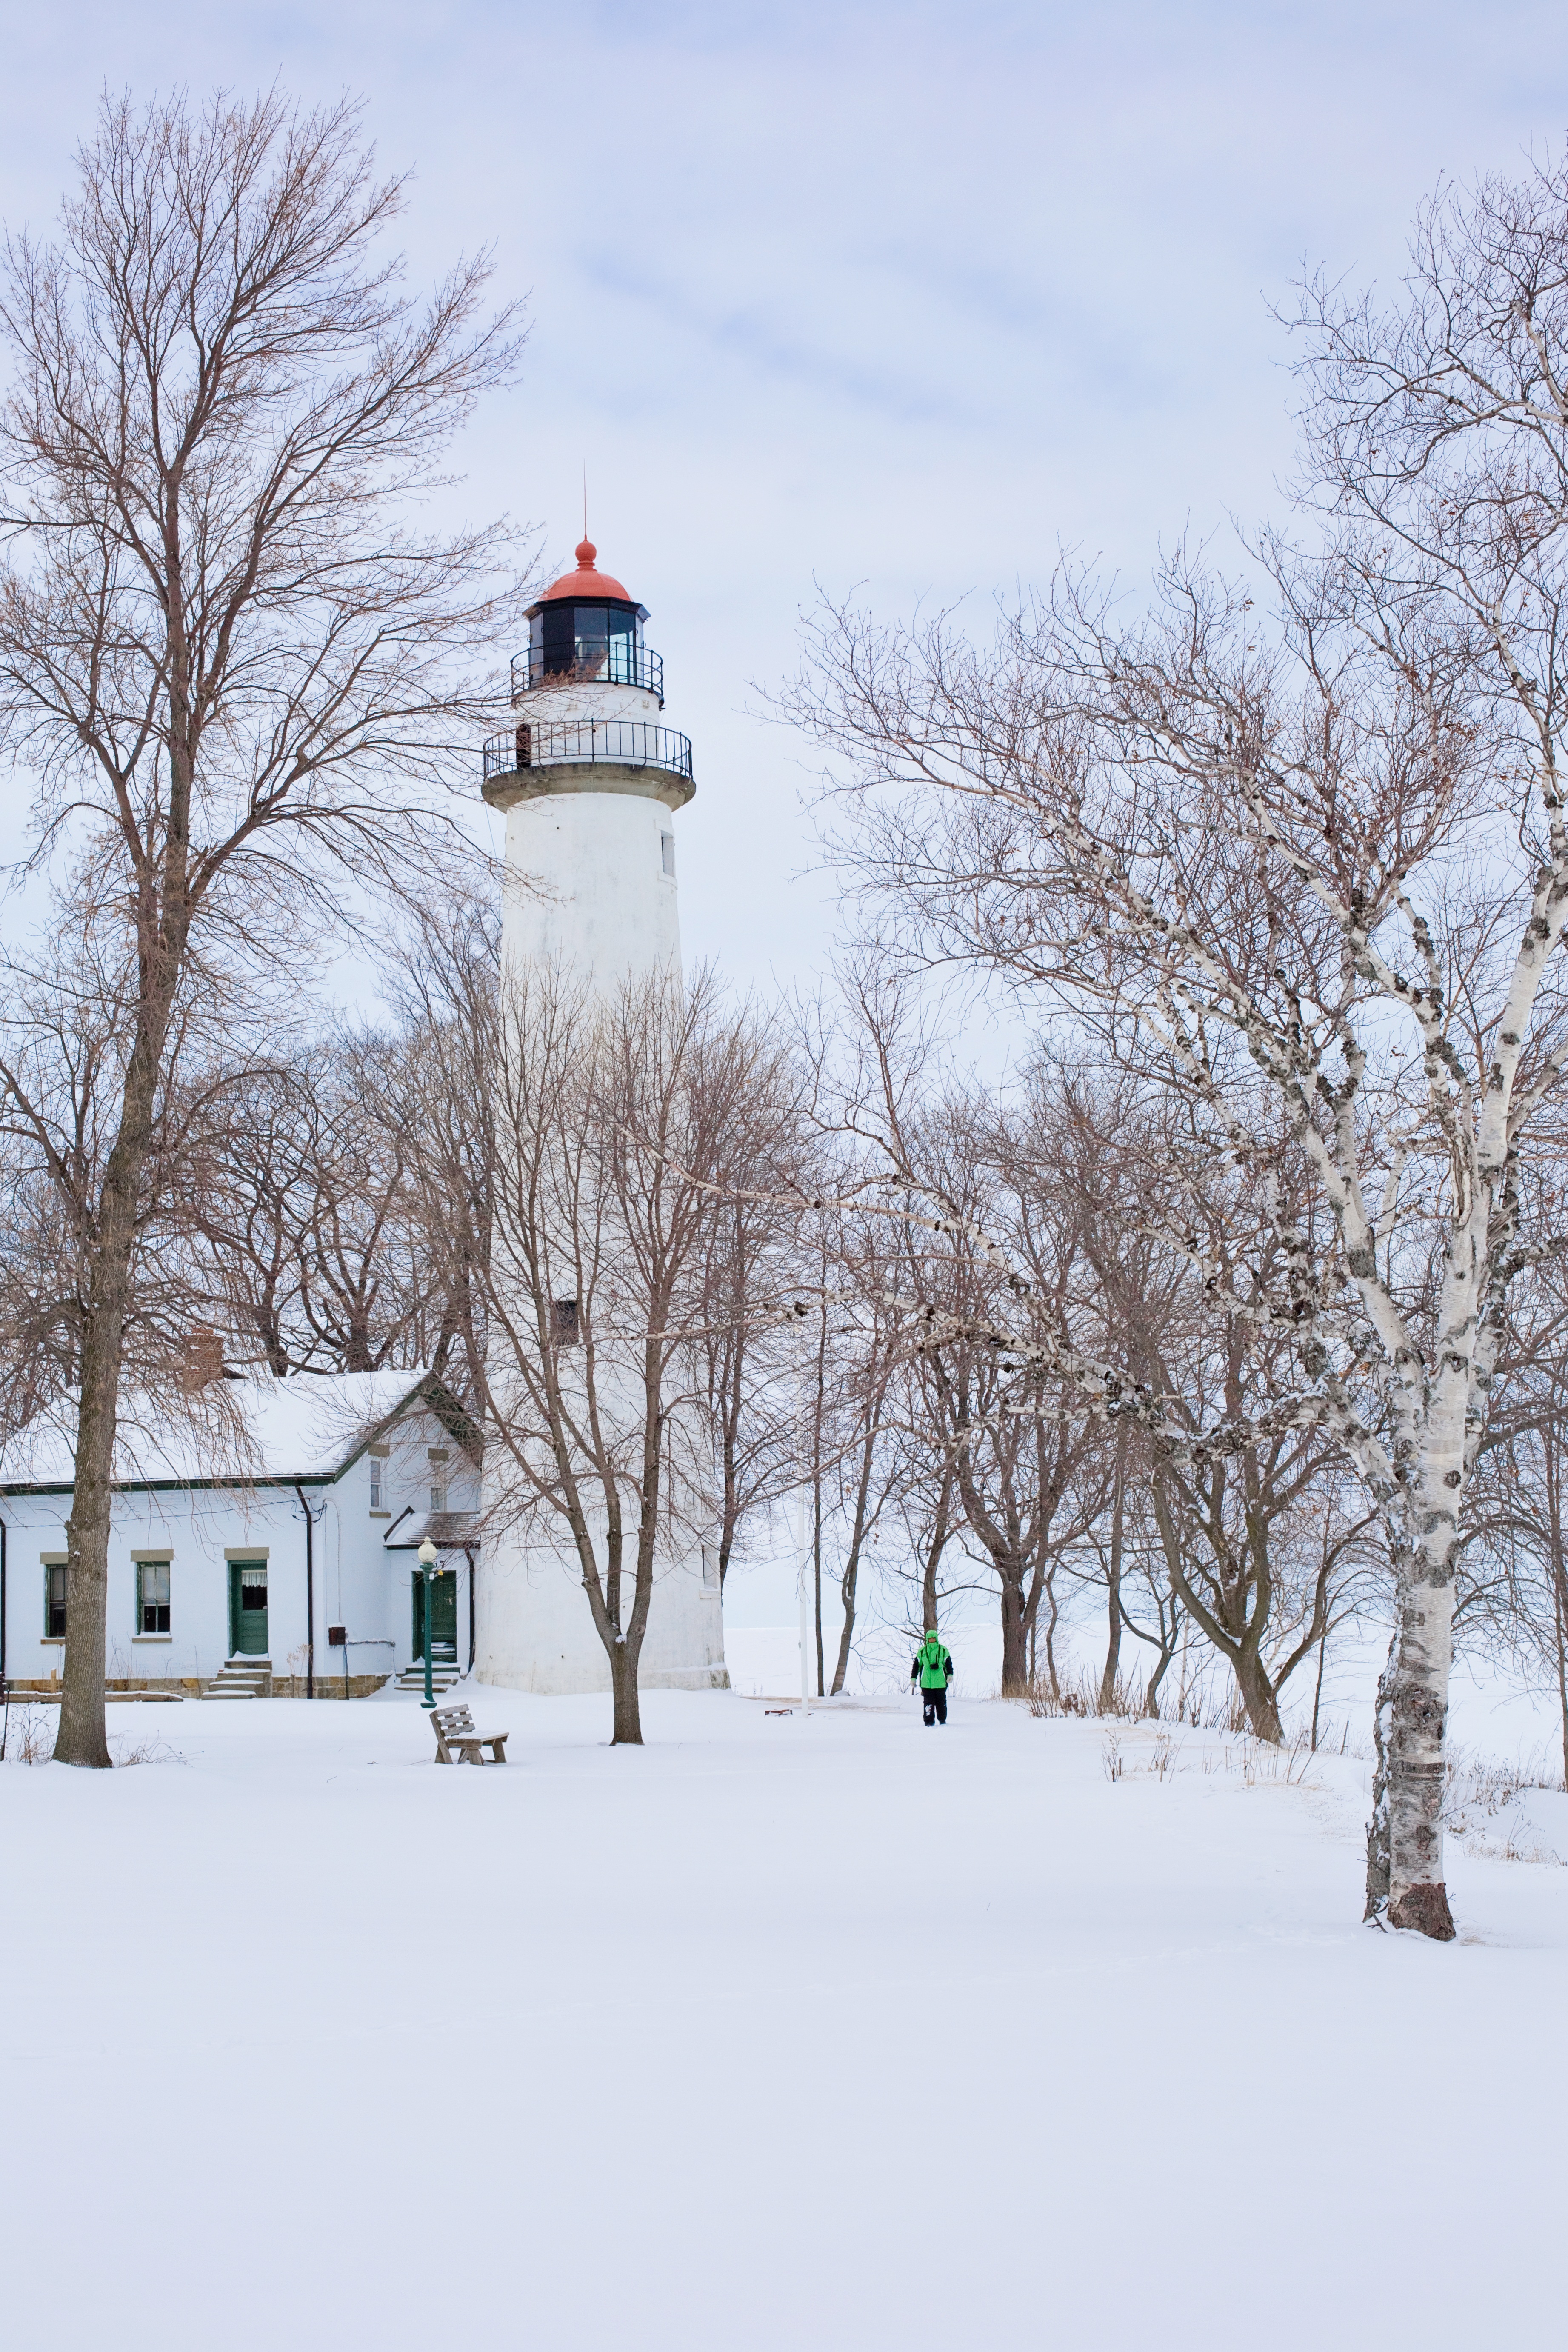
tree, snow, winter, lighthouse, white, house, tower, weather, snowy, season, freezing